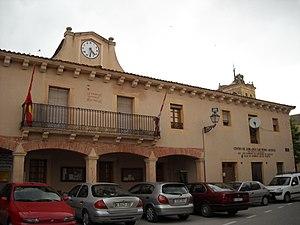
San Pedro de Gaíllos est une commune de la province de Ségovie dans la communauté autonome de Castille-et-León en Espagne.